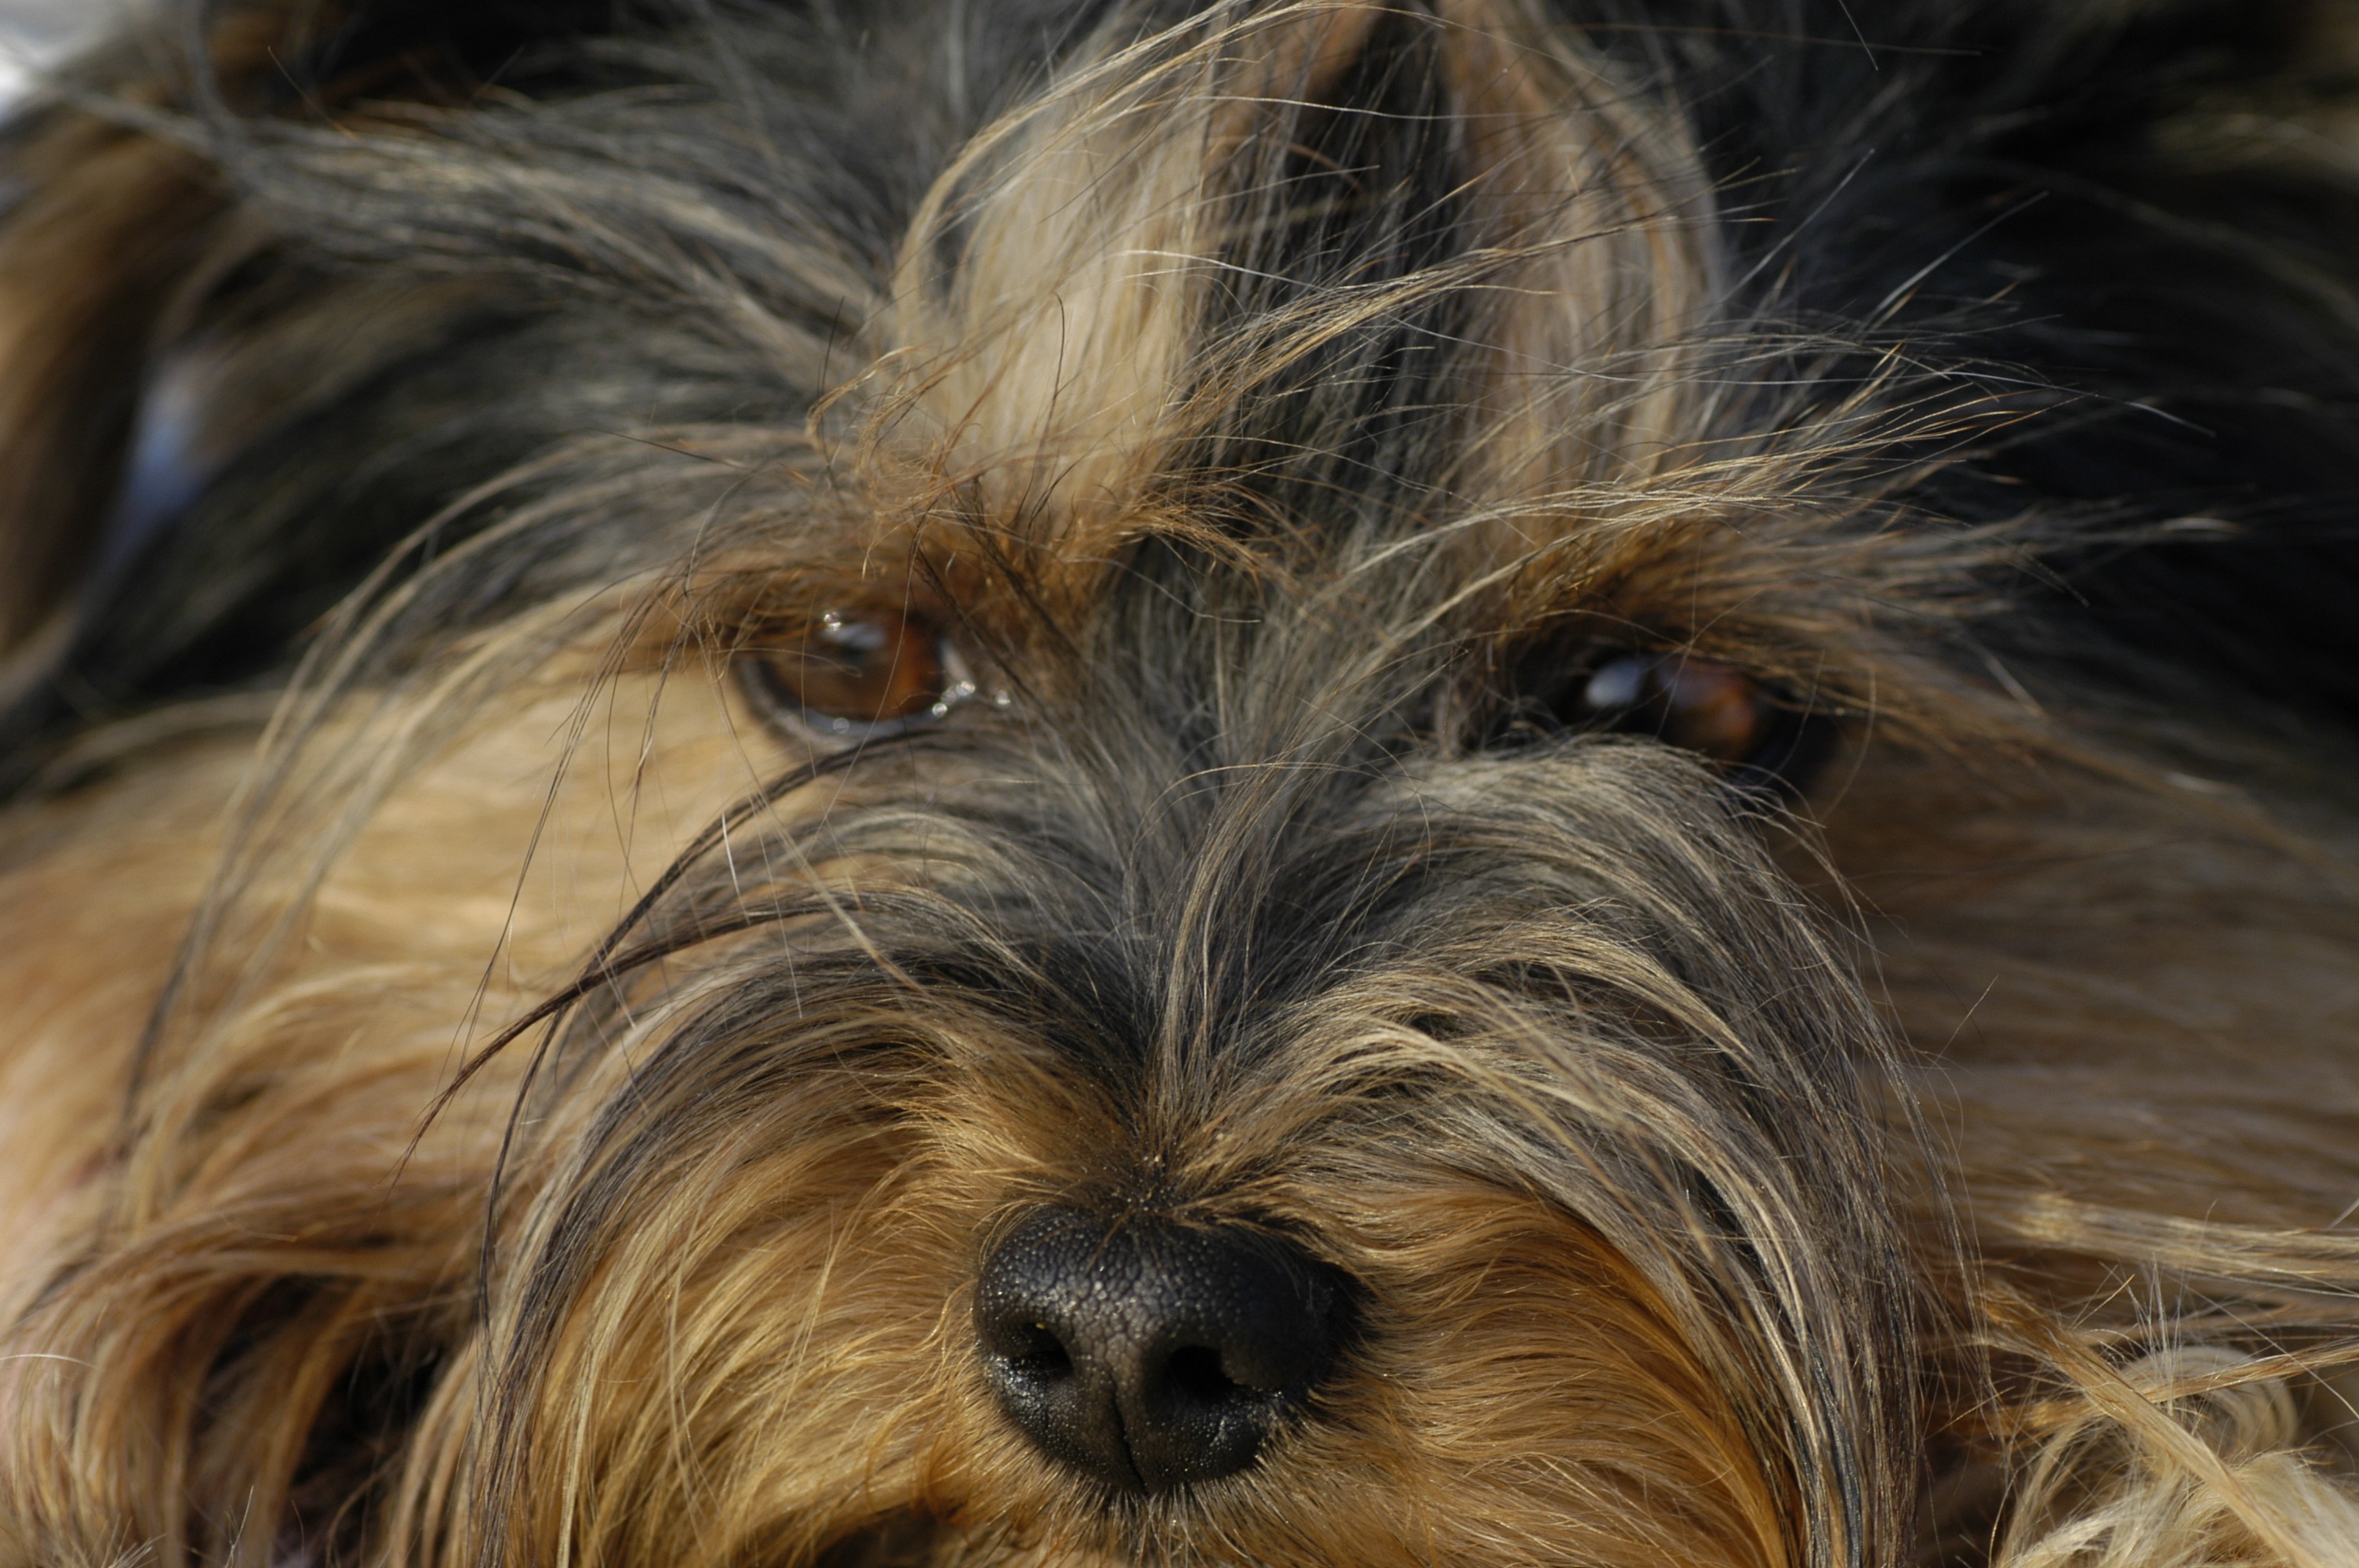
dog, mammal, vertebrate, dog breed, cairn terrier, australian terrier, dog like mammal, terrier, australian silky terrier, norfolk terrier, glen of imaal terrier, yorkshire terrier, berger picard, vulnerable native breeds, catalan sheepdog, norwich terrier